Dimitry Sydor

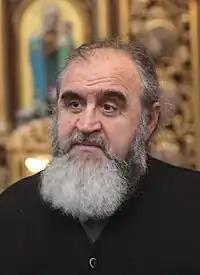
October 2012

Dmytro Dmytrovych Sydor (also known as Pop Sydor, born March 29, 1955, in Mukachevo Raion) is a Rusyn archpriest of the Cathedral of Christ the Saviour in Uzhhorod. The cathedral belongs to the Ukrainian Orthodox Church (Moscow Patriarchate).